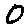
Label: 0